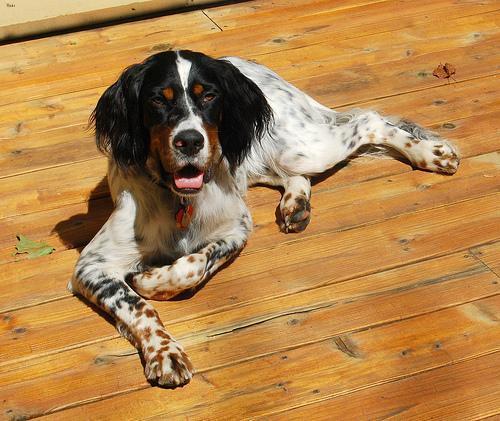
english setter